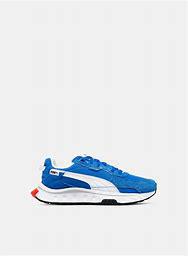
Brand: Puma
Model: Wild Rider